Nikolay Yung

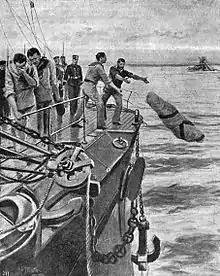
Yung's sea burial

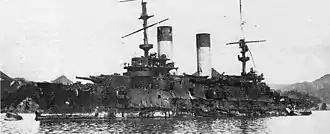
Damaged after Battle of Tsushima.

Around 1879, Yung became involved with the revolutionary group "Narodnaya Volya" and was considered one of its founding members at the naval base of Kronstadt. The group initially stood for a mix of democratic and socialist reforms, including a Constituent Assembly (for designing a Constitution); universal suffrage; freedom of speech, press, and assembly; a volunteer military; land reform; and national self-determination. However, it soon mutated into a terrorist organization and was responsible for the assassination of Tsar Alexander II in 1881.